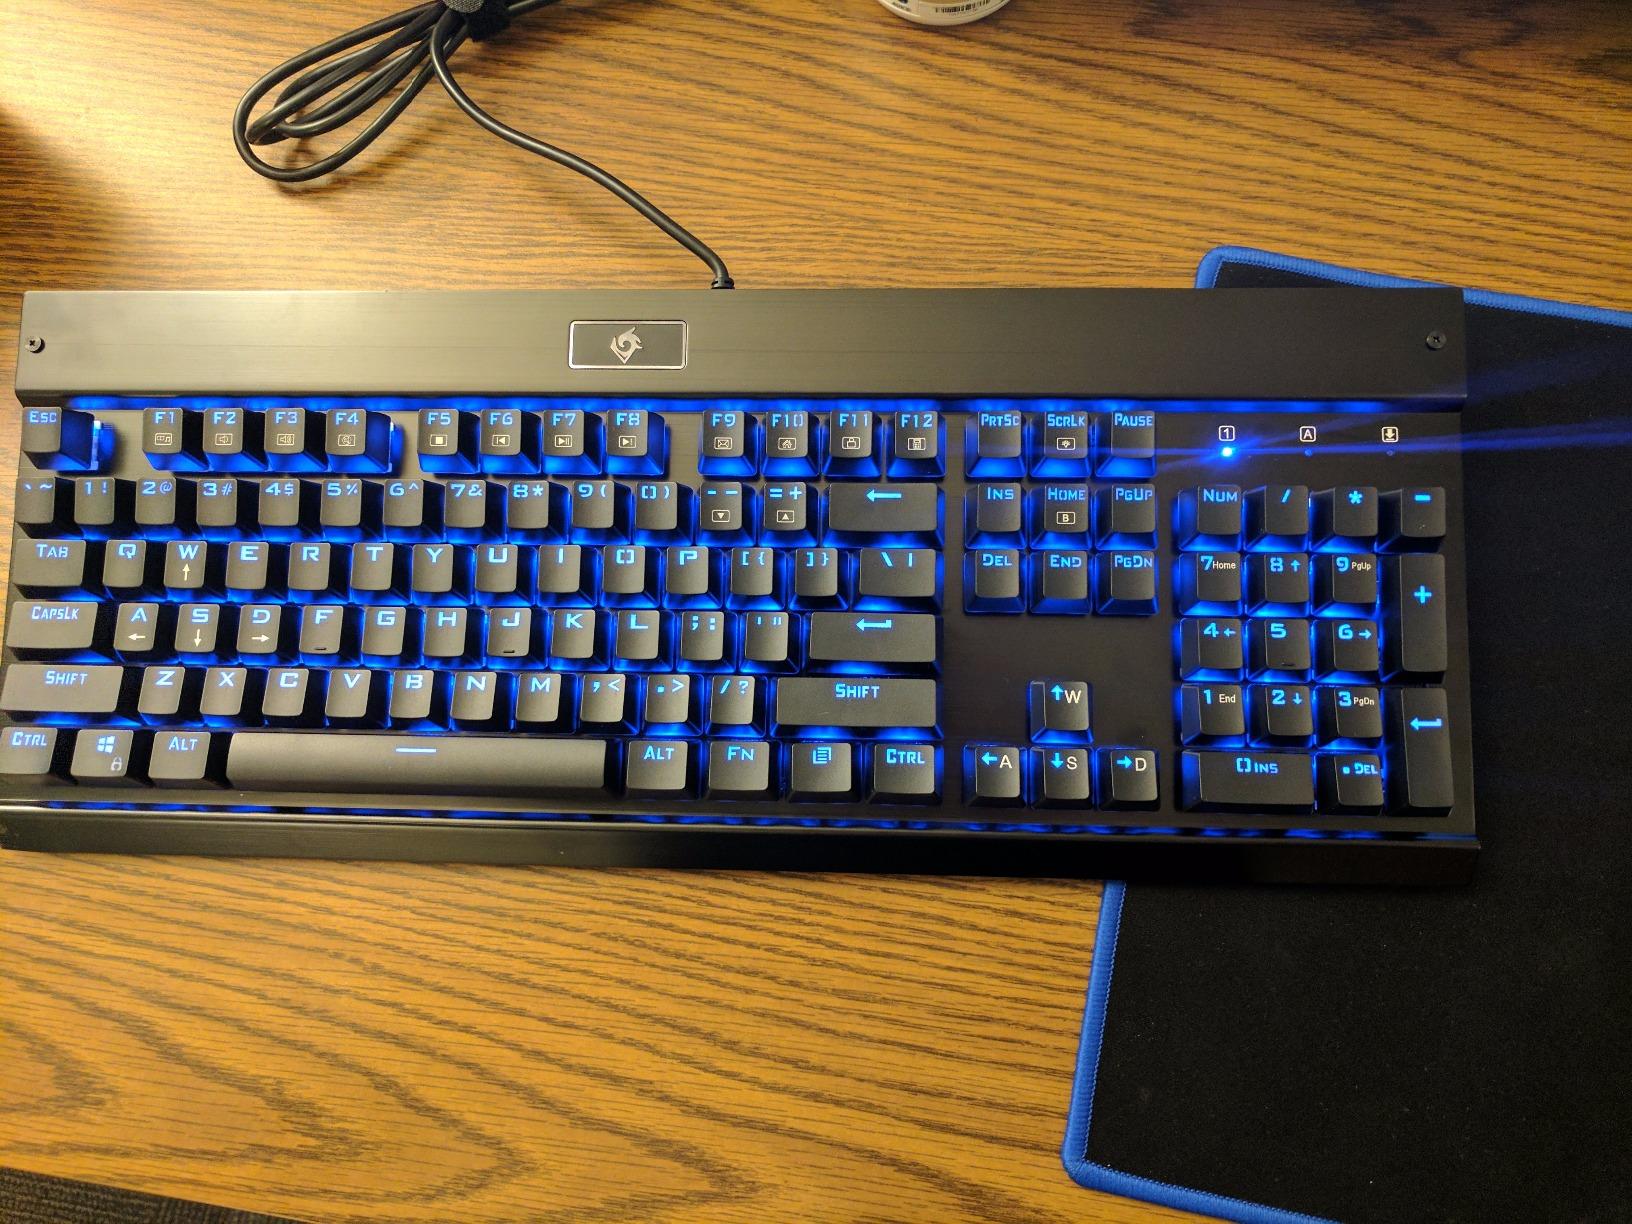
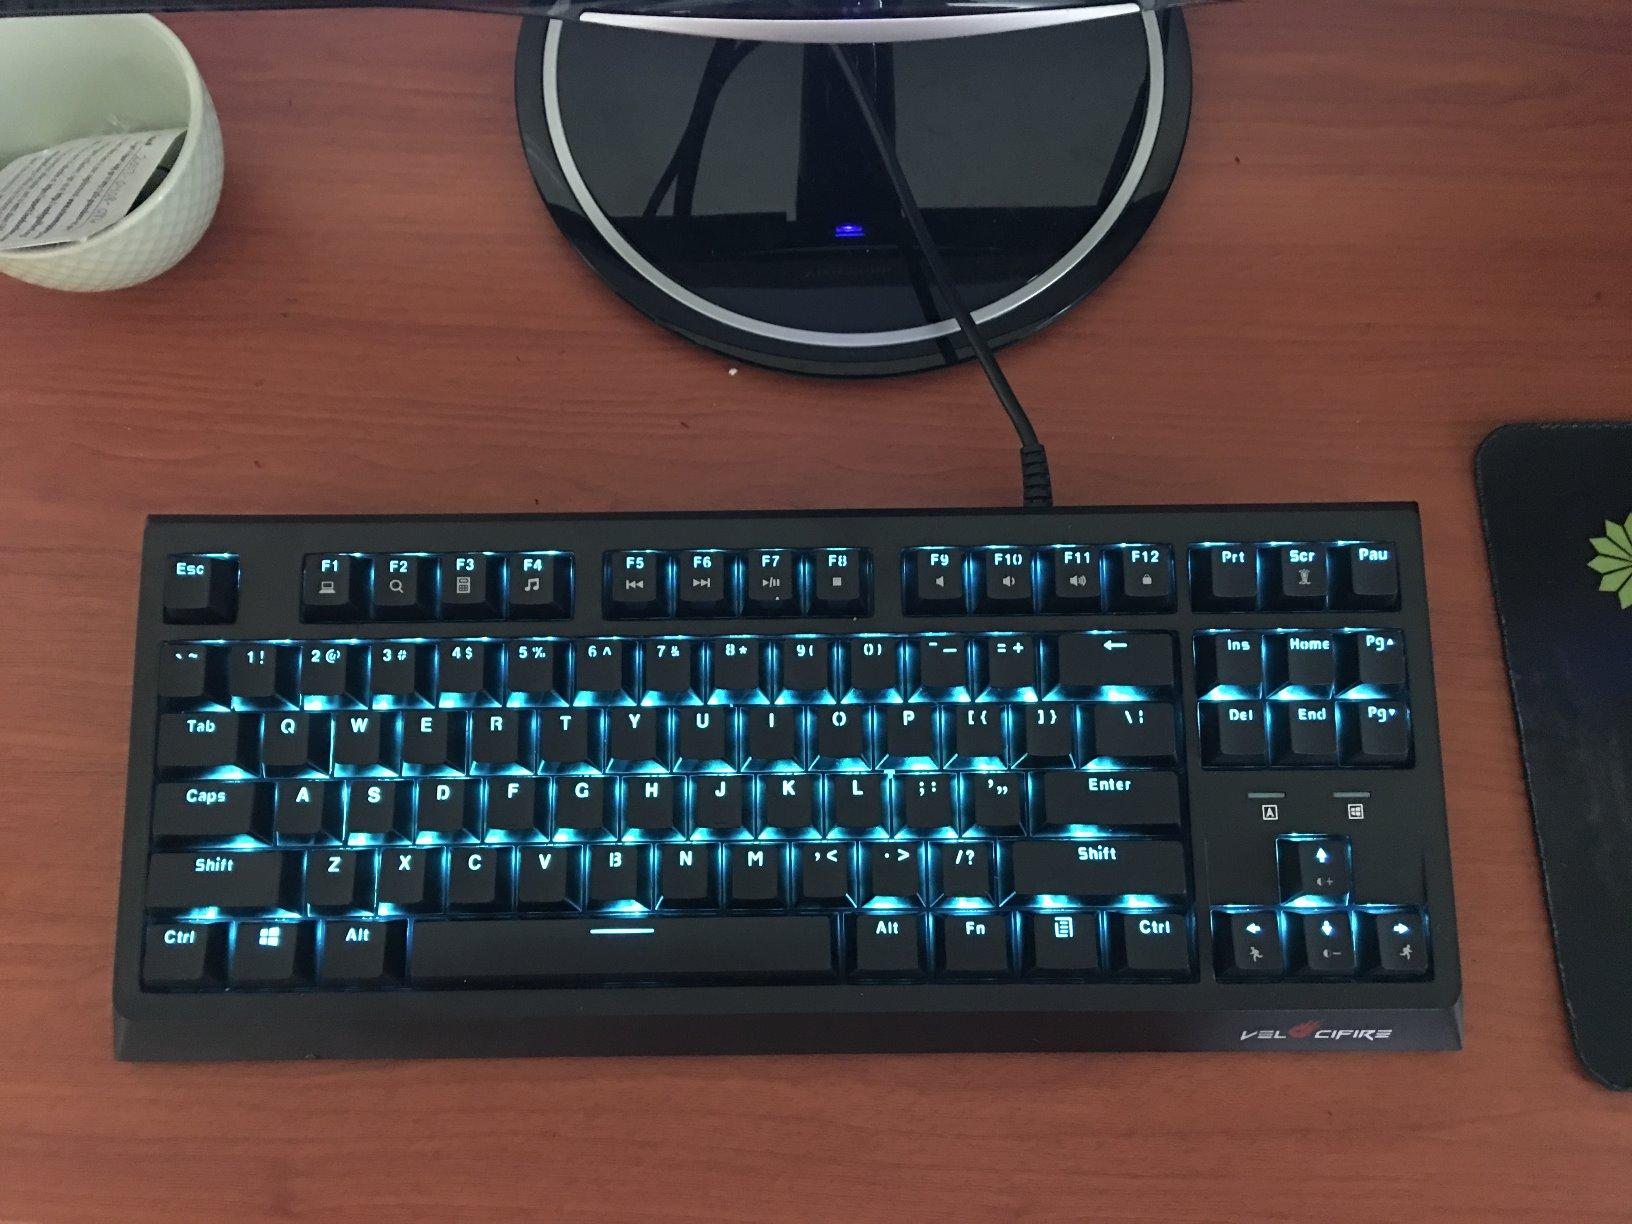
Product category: keyboard
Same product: no